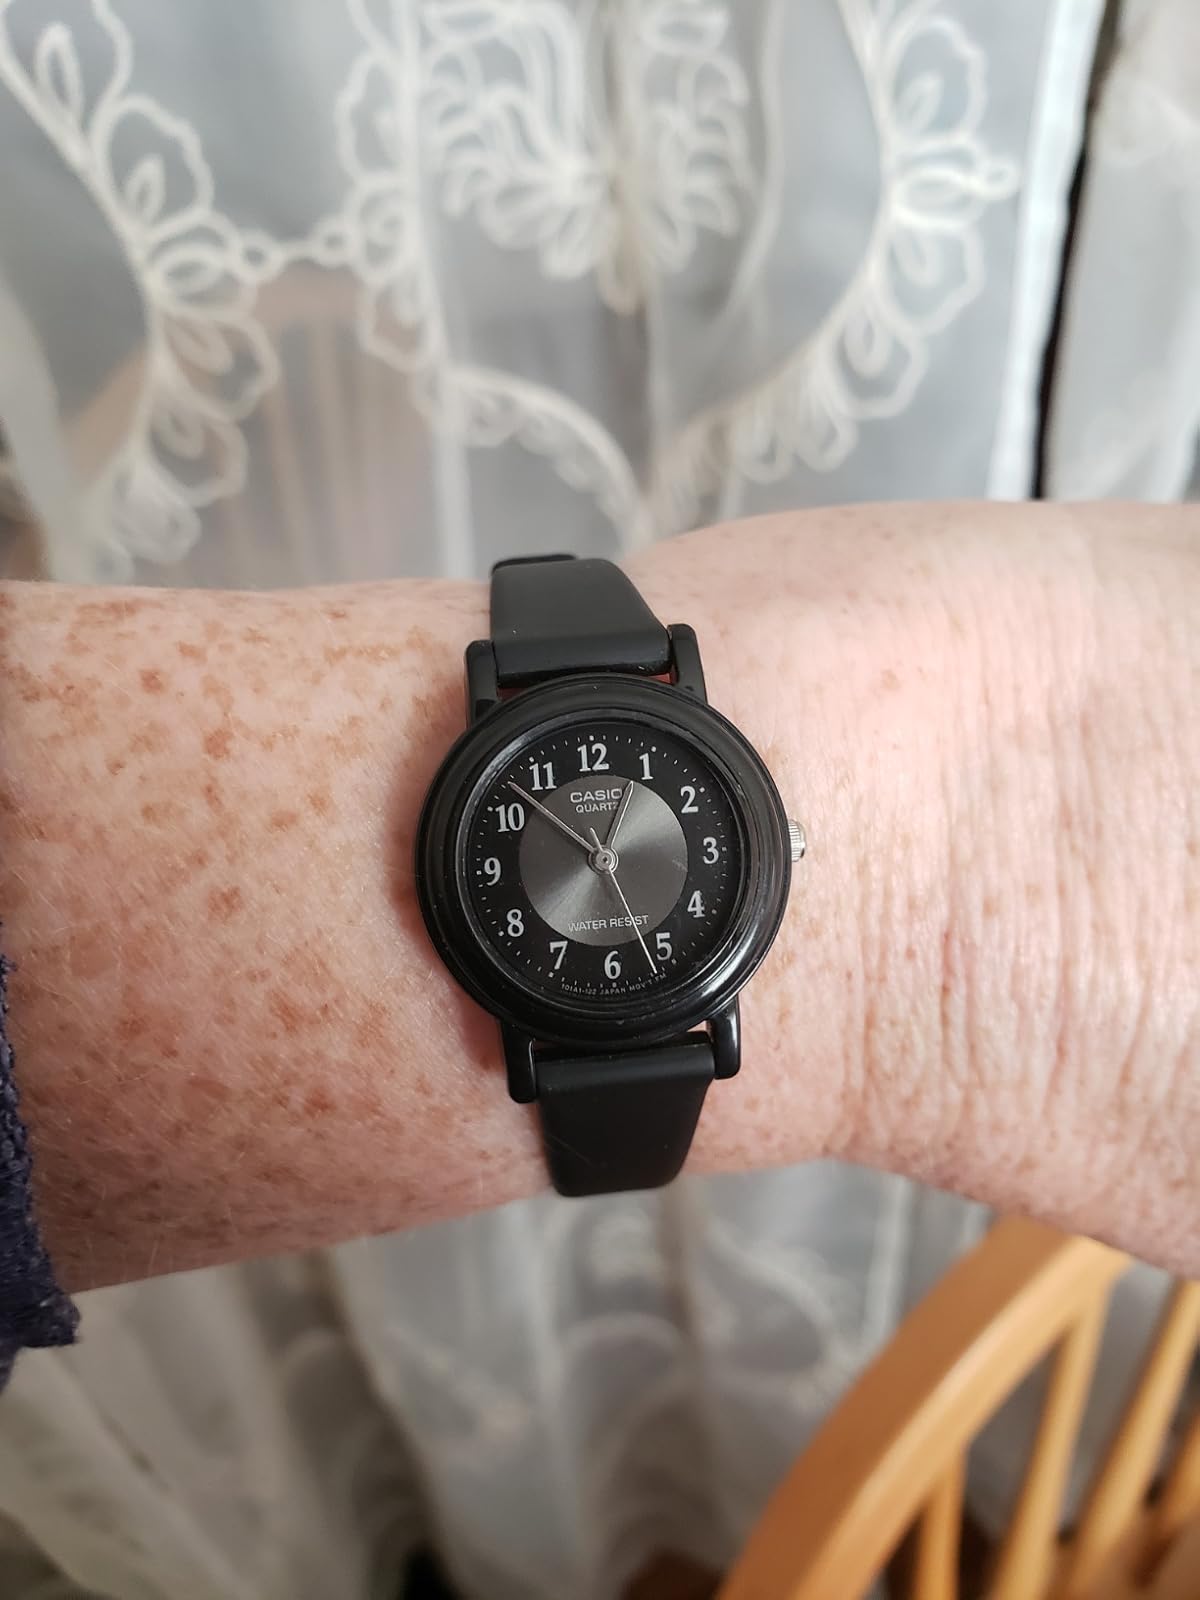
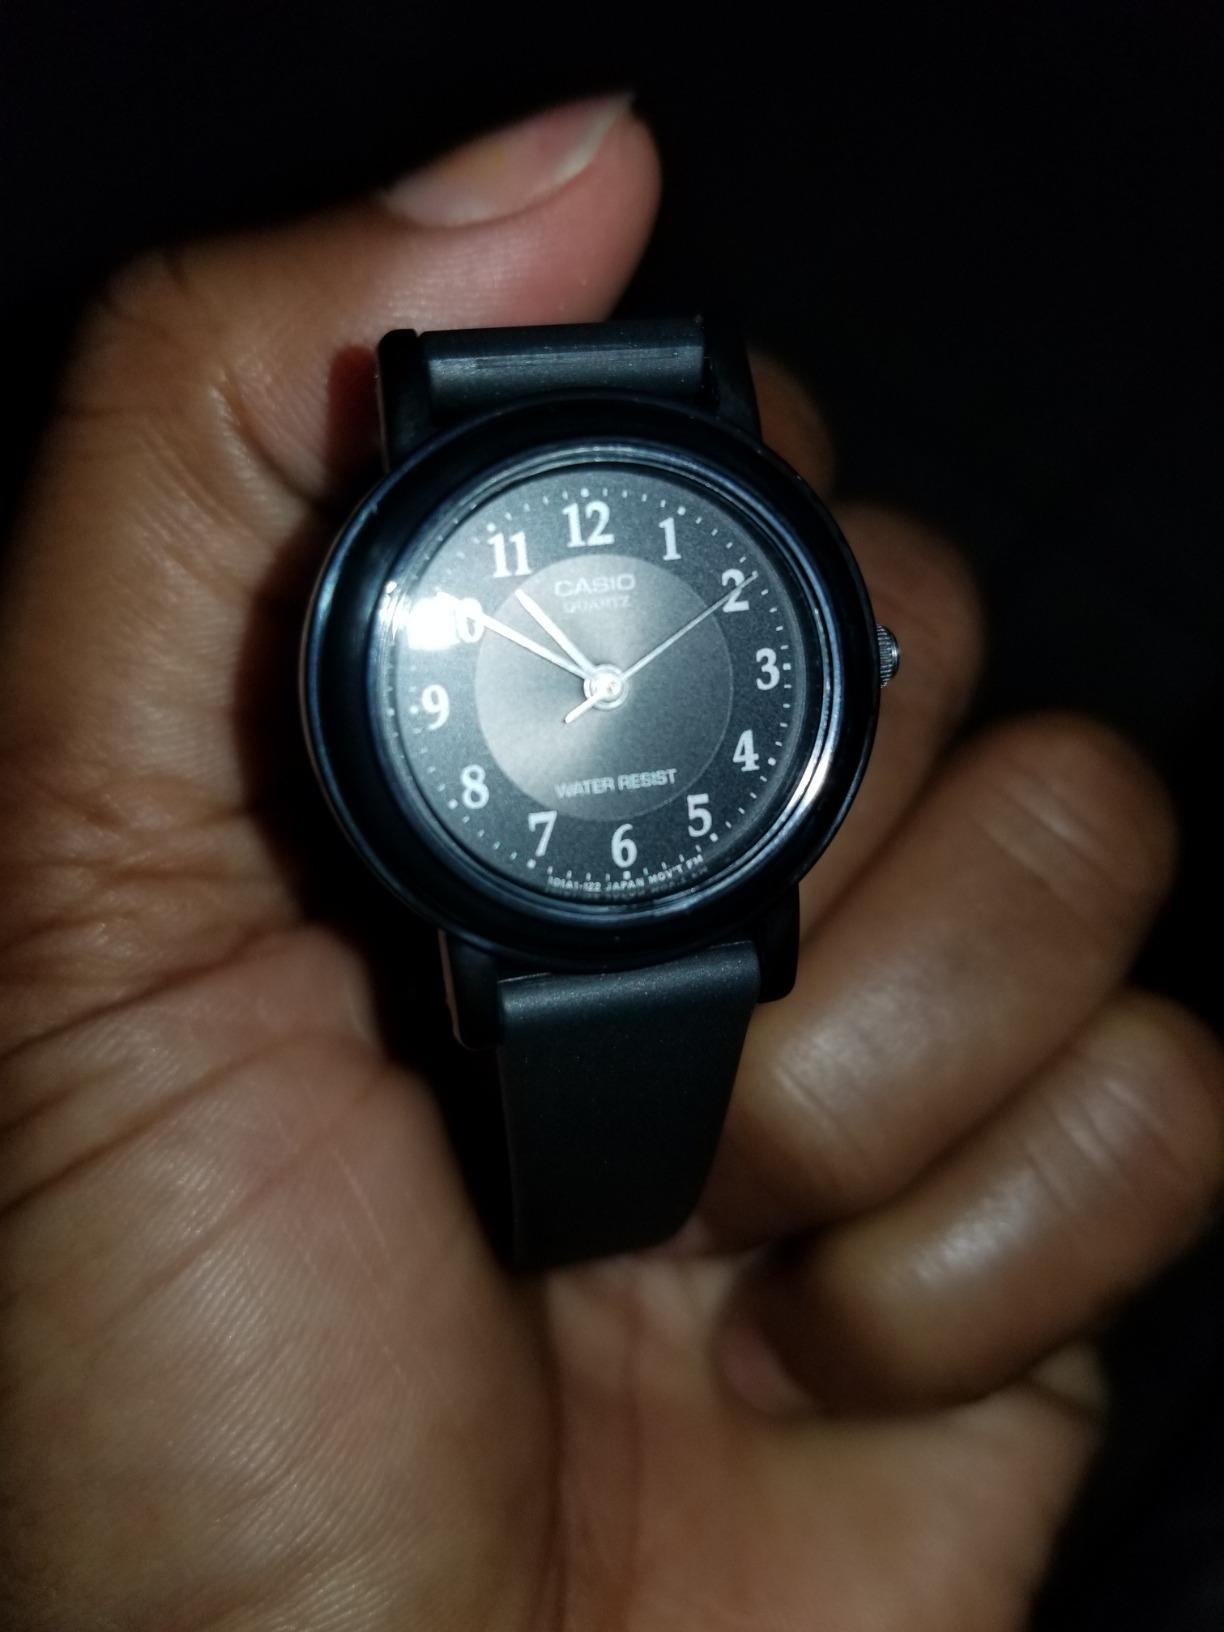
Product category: accessories_watch
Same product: yes